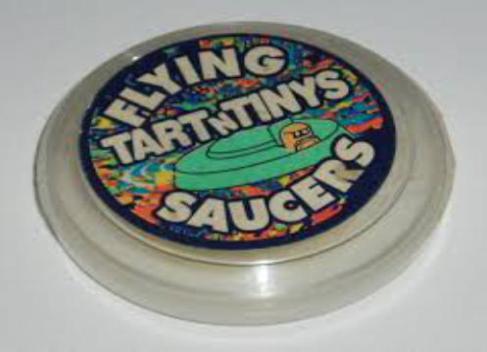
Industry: Food